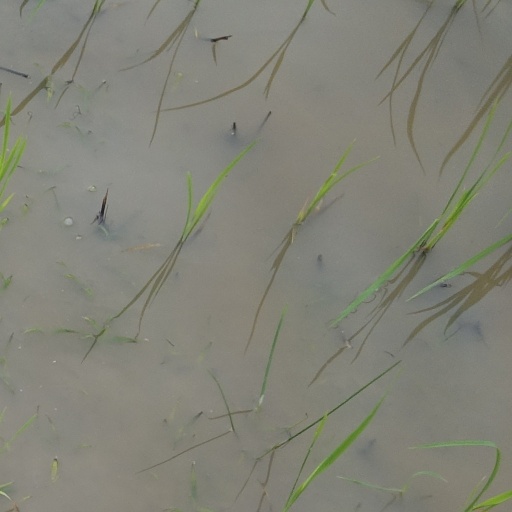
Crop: rice